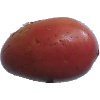
Label: Potato Red Washed 1